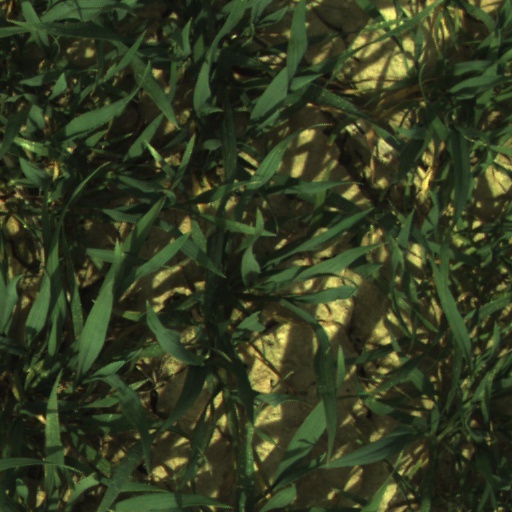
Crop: wheat